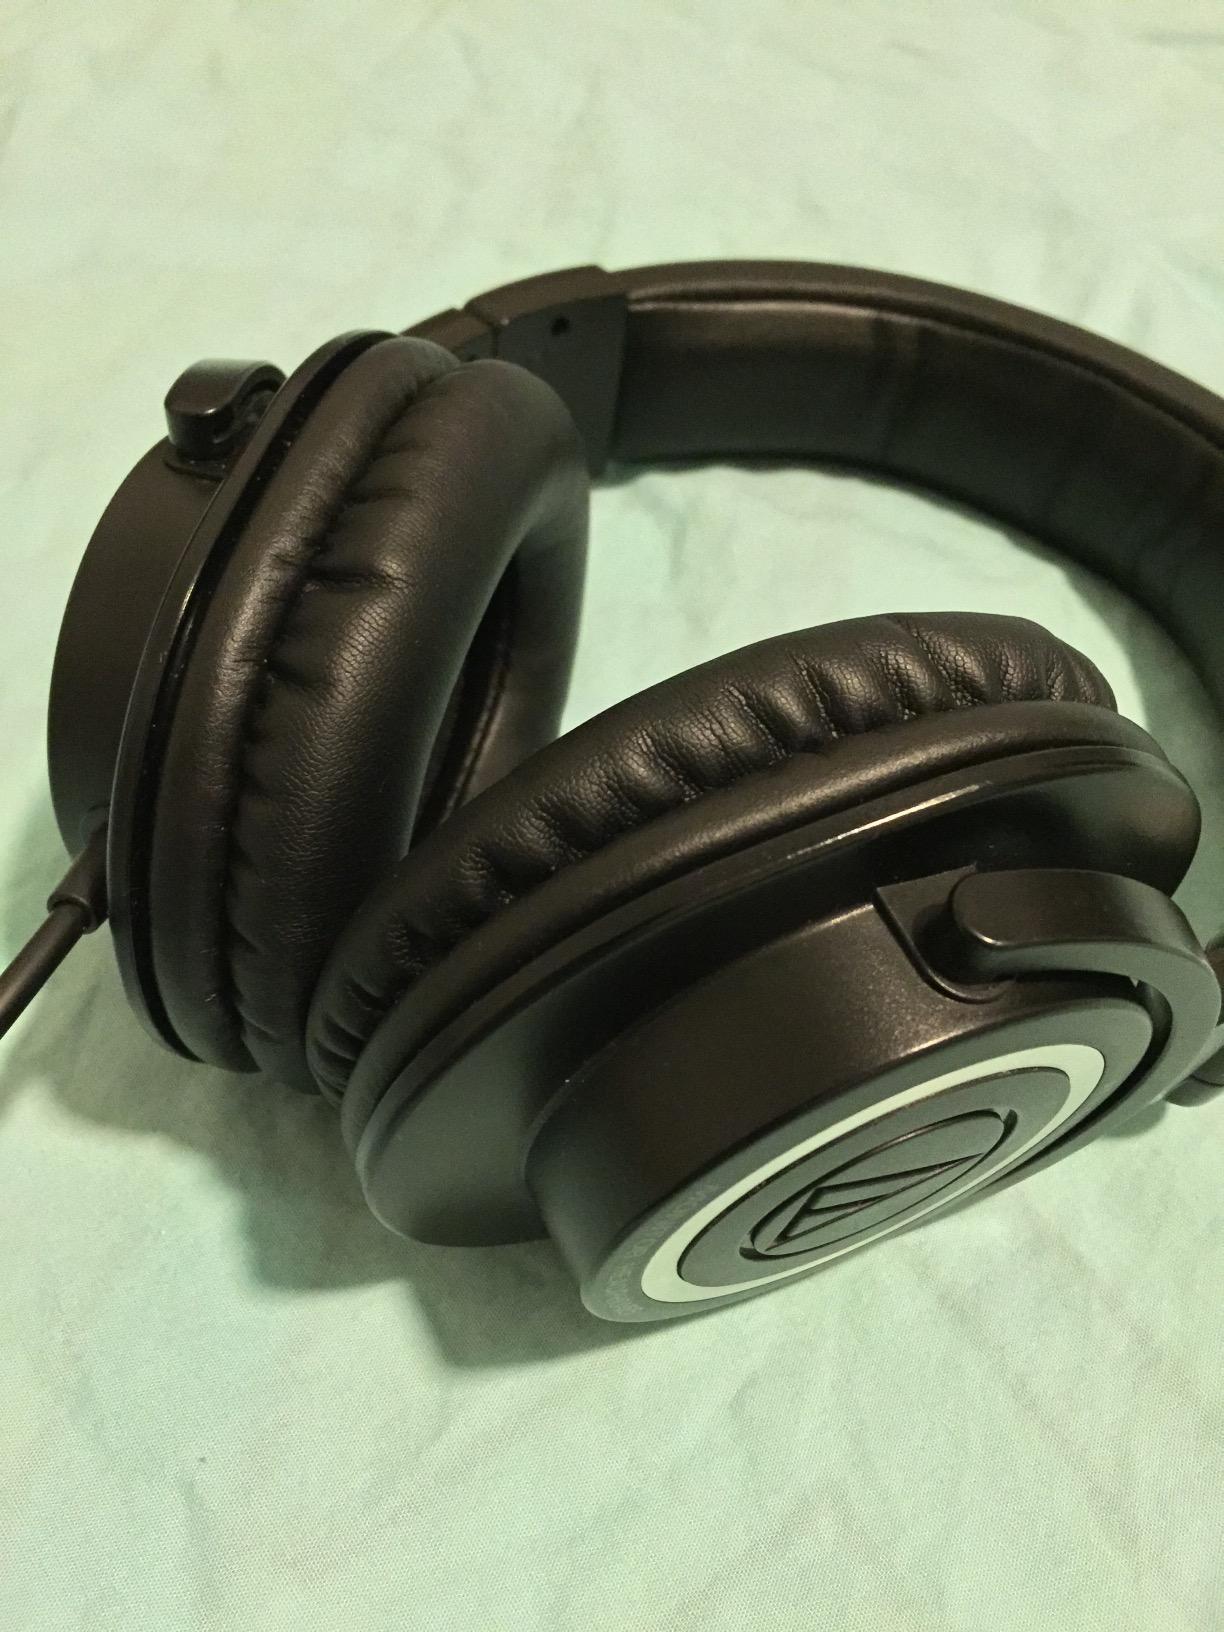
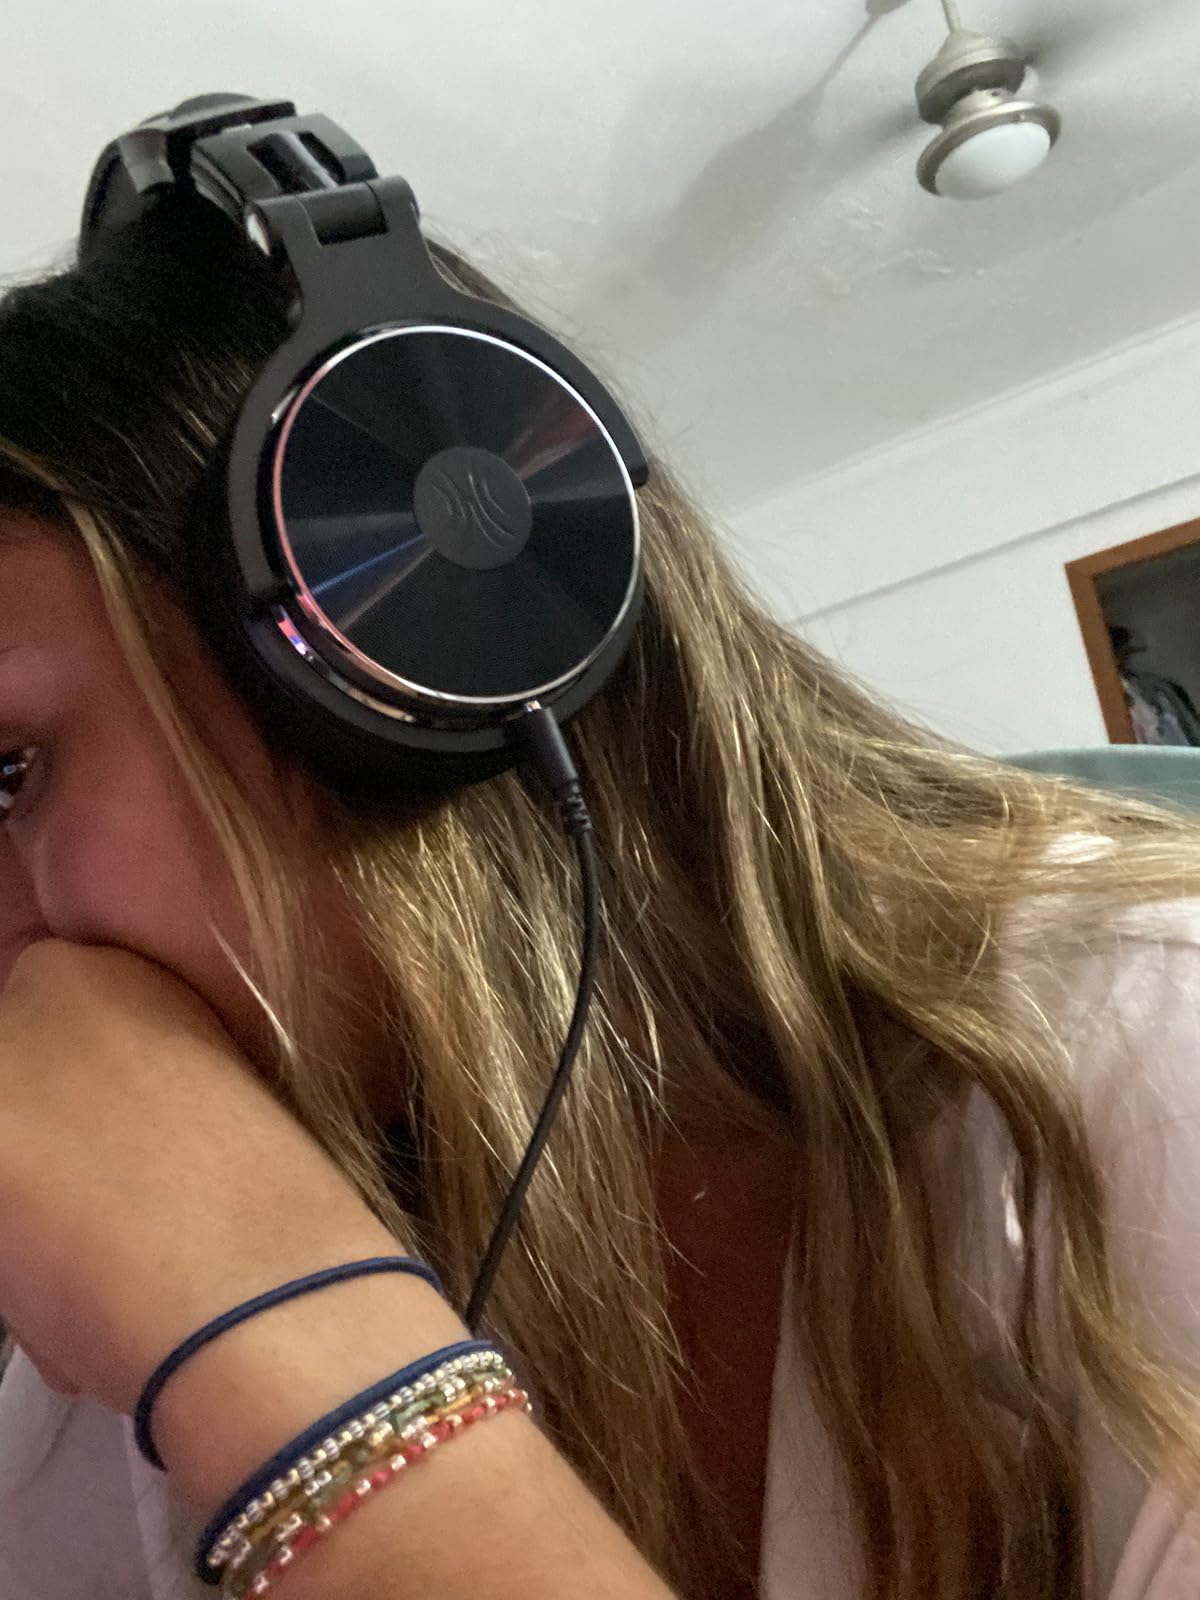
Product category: headphones
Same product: no